Code of Hammurabi

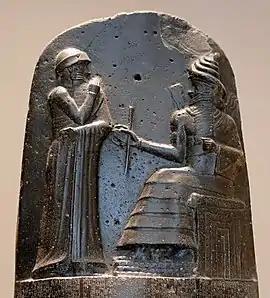
The relief on the Louvre stele

The of the Code was published by Father Jean-Vincent Scheil in 1902, in the fourth volume of the "Reports of the Delegation to Persia". After a brief introduction with details of the excavation, Scheil gave a transliteration and a free translation into French, as well as a selection of images. Editions in other languages soon followed: in German by Hugo Winckler in 1902, in English by C. H. W. Johns in 1903, and in Italian by Pietro Bonfante, also in 1903.